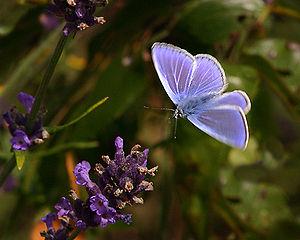
Premiers animaux à conquérir les airs, les insectes se sont trouvés dotés d'un avantage évolutif considérable, ce qui explique que le vol des insectes et leurs ailes sont parmi les sujets qui ont retenu le plus l'attention des chercheurs.